Proposed states and union territories of India

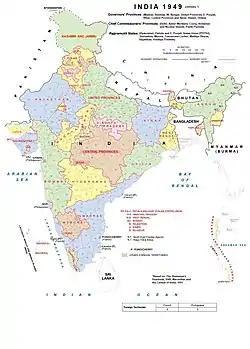
Administrative divisions of India in 1949

Before independence, India was divided into British-administered provinces and nominally autonomous princely states, governed by the British administration. After Indian Independence in 1947, the provinces became part of the Indian Union and the princely states who acceded were absorbed into the Union. In 1950, after the adoption of the Constitution of India, these became part of the Republic of India with the constitution classifying the states into four categories.